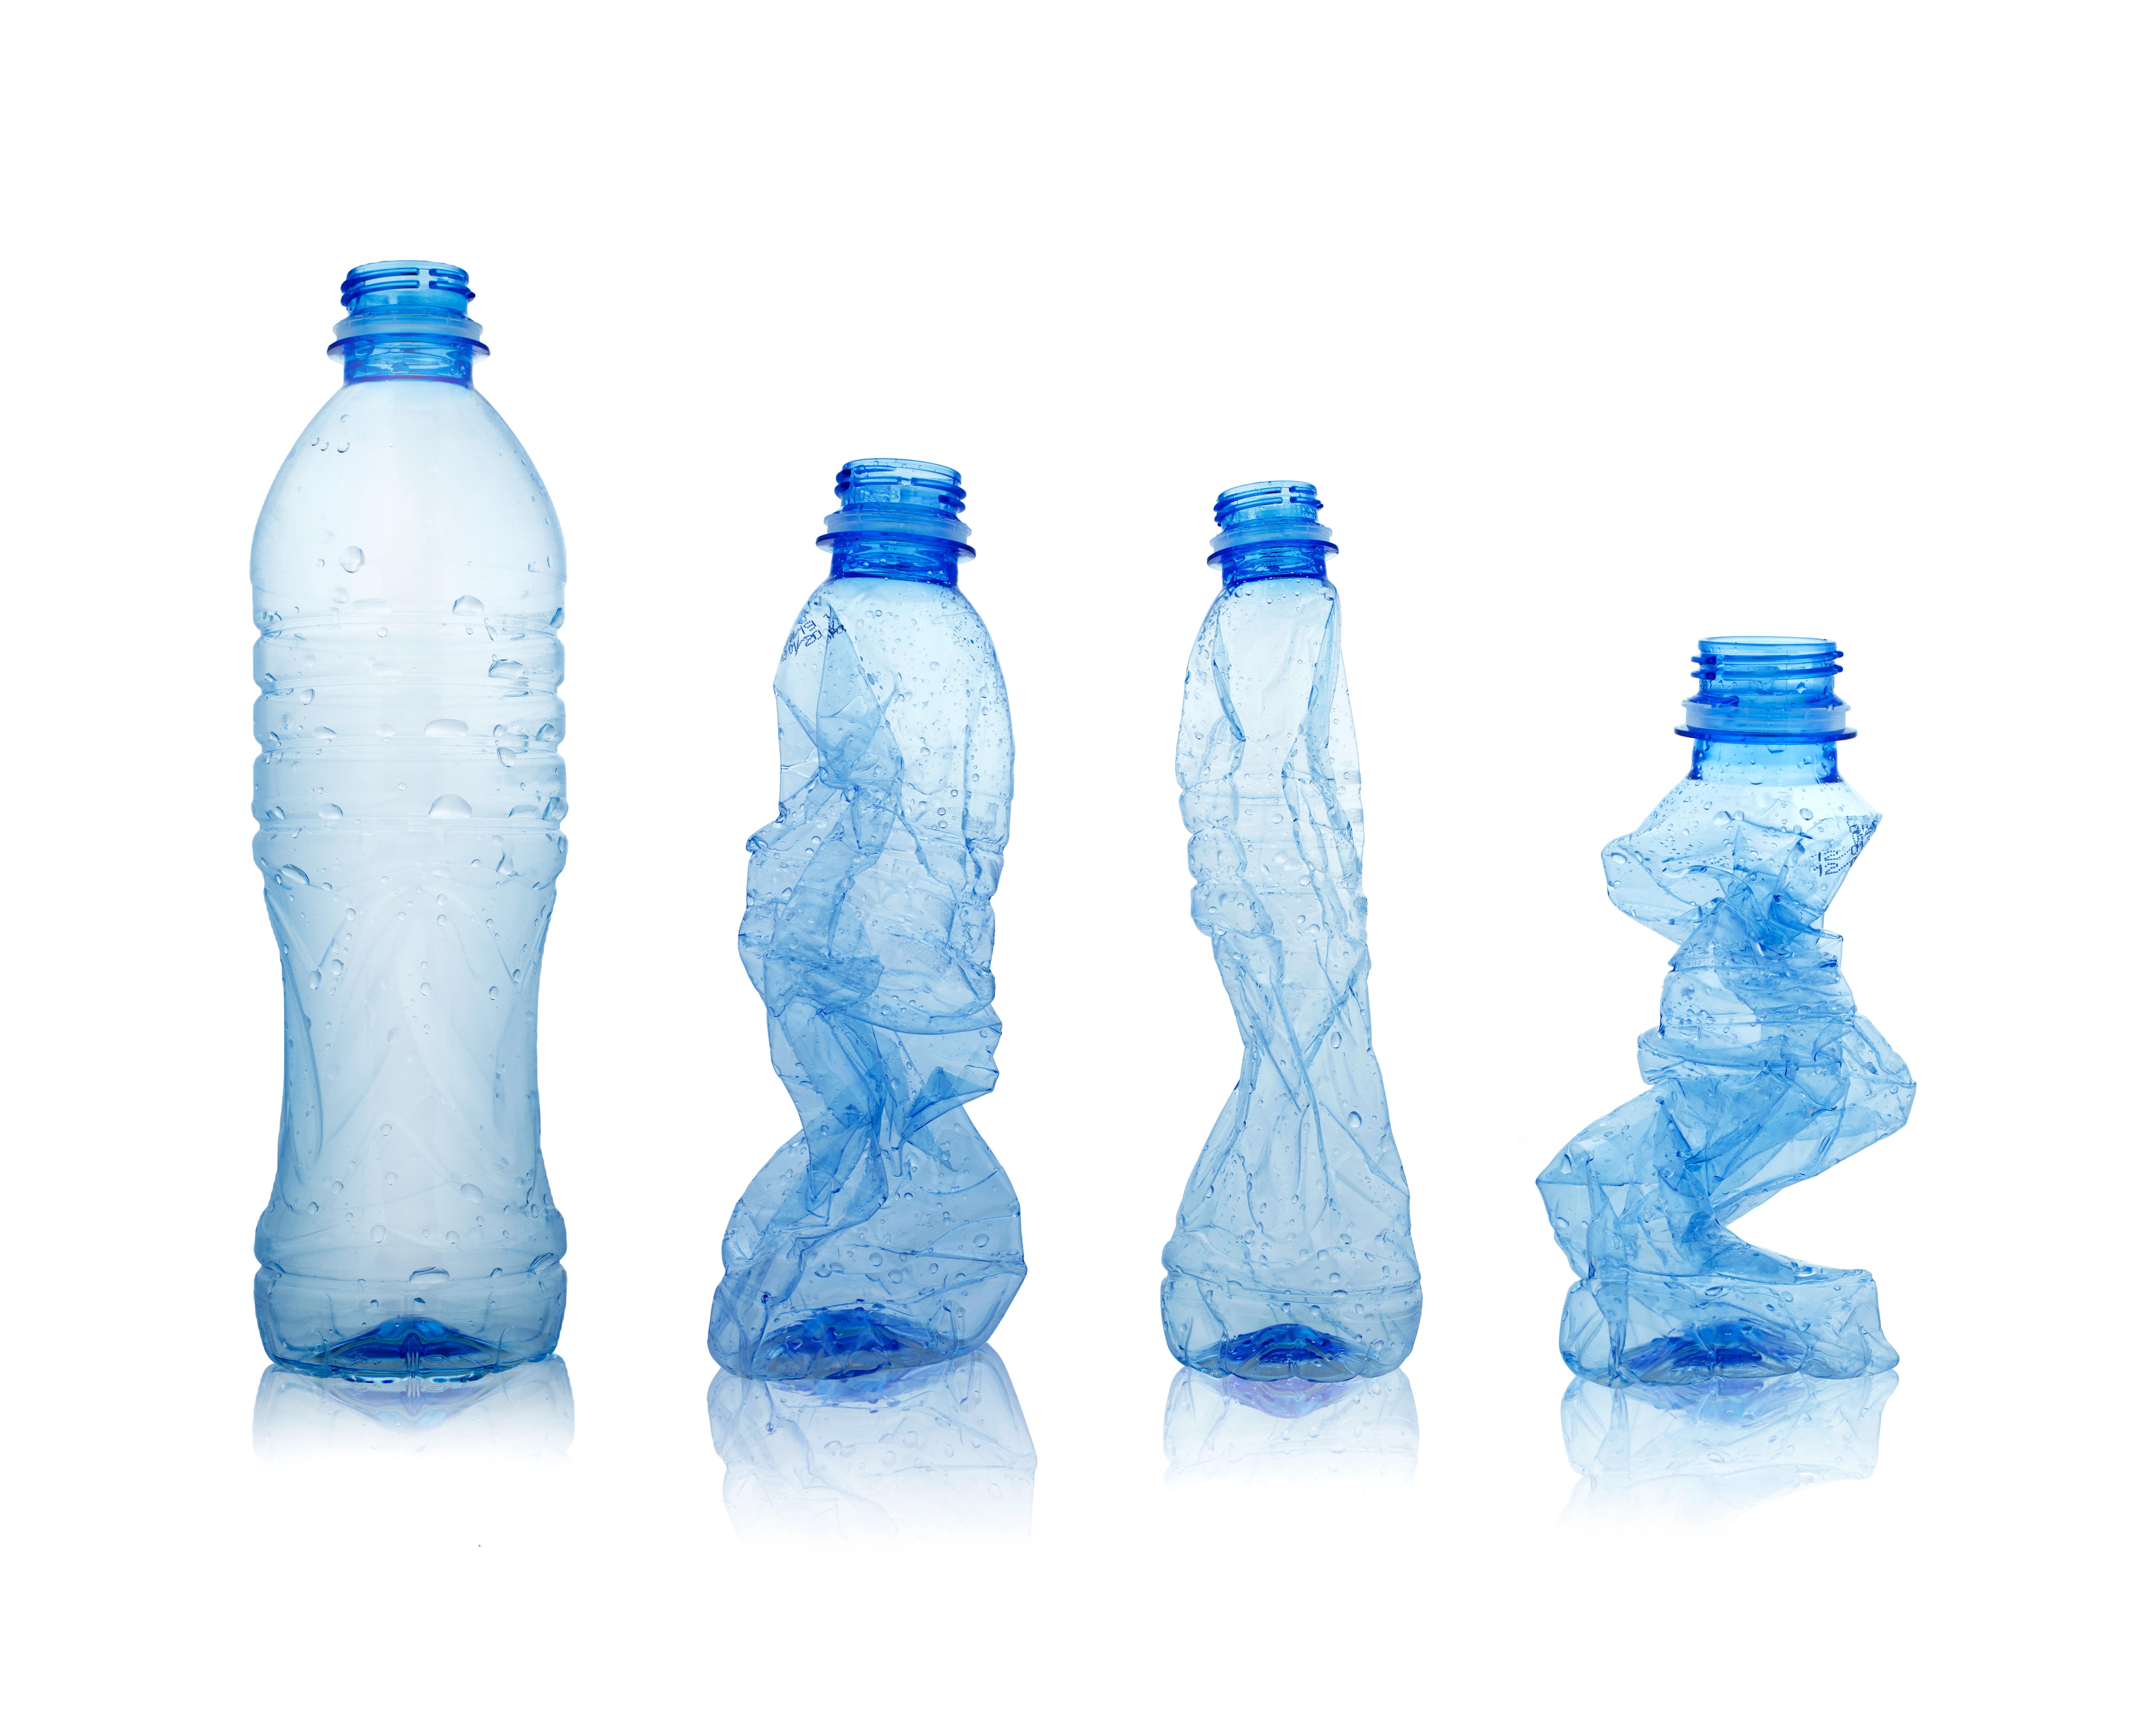
Waste category: plastic